Umberto Alongi

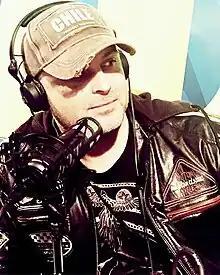
Umberto Alongi on Radio Fiume Ticino

Umberto Alongi (born 26 July 1976) is a Swiss Italian singer and songwriter.